De Tomaso Mangusta

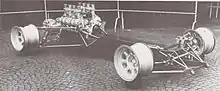
The Mangusta uses a modified version of the De Tomaso P70 chassis

The Mangusta replaced the Vallelunga model, on which its chassis was based. The word "mangusta" is Italian for "mongoose", an animal that can kill cobras. It was rumoured that the car was so named in retaliation to a failed deal between De Tomaso and Carroll Shelby. Alejandro de Tomaso offered to help Carroll Shelby to build a new Can-Am race car at the end of 1964 when Shelby found that the Shelby Cobra would not be able to compete there. De Tomaso was planning to develop a new 7.0-litre V8 engine for racing so he saw this as a perfect opportunity. Shelby agreed to finance the project and also sent a SCCA approved design team headed by Pete Brock to Italy in order to handle the design work. De Tomaso had conflicts on the design of the car. He also failed to deliver the agreed 5 race cars within the deadline for the 1965 Can-Am season. This caused Shelby to eventually back out of the project and join the development team of the Ford GT40. Peter Brock and his team were able to finish the car according to their will. De Tomaso engaged Carrozzeria Ghia to finalise the design of the car which was being developed under the project name of P70. The single completed car was displayed at the 1965 Turin Motor Show as the Ghia De Tomaso Sport 5000. De Tomaso then modified the steel backbone chassis of the P70 and it became the basis for the Mangusta, which was designed by Giorgetto Giugiaro at Ghia. The Mangusta entered production in 1967, at the same time De Tomaso had purchased Ghia.